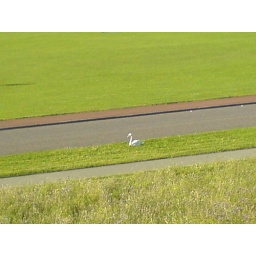
Swan sitting beside main road at Arhtur's Seat